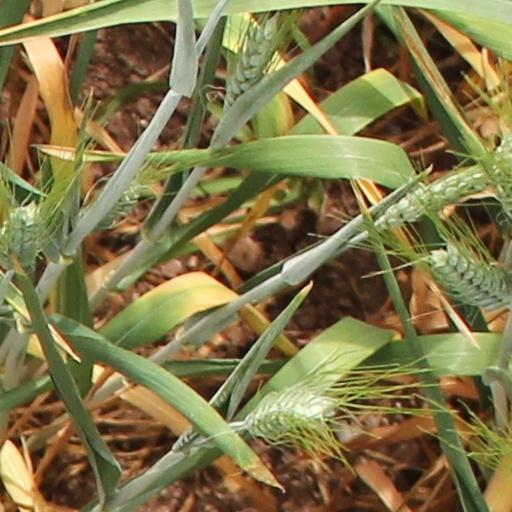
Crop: wheat